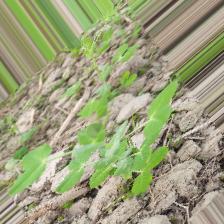
Label: Normal